Pompeii

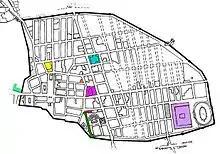
Location of public baths and sports buildings

Owing to its wealth and its Greek, Etruscan and Roman history, Pompeii is of great interest for the study of Ancient Roman architecture in terms of building methods and urban planning. However, it was a relatively small provincial city and, except for the Amphitheatre, it did not have large monuments on the scale of other Roman cities. It also missed the large building schemes of the early Empire and kept much of its urban architecture dating from as early as the 4th century BC.